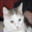
Label: cat